Basler Zeitung

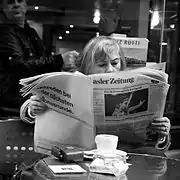
Coffeehouse in Basel (2011)

"Basler Zeitung" was created in 1977 through the merger of the "Basler Nachrichten" and the "National-Zeitung". The paper has its headquarters in Basel and the Basel canton.